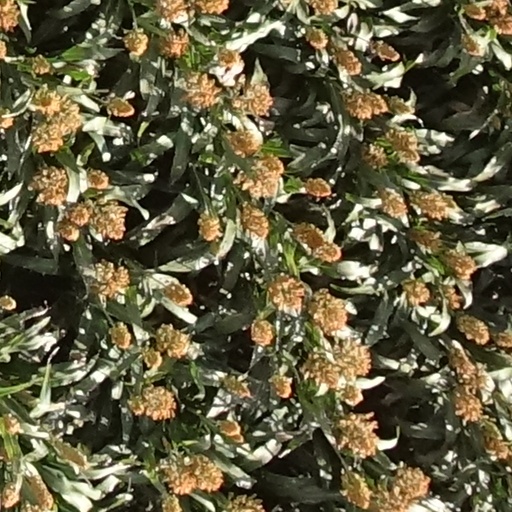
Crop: sorghum